Sam Cohodas Lodge

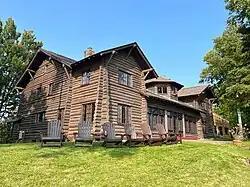
Cohodas Lodge following exterior log restoration and replacement in 2023

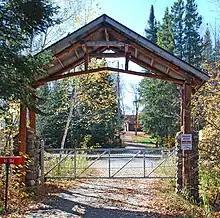
Gateway, 2010

The Sam Cohodas Lodge is a rustic lodge located off US-41 at the east end of Lake Michigamme near Champion, Michigan. It was built between 1934-35 for businessman Sam Cohodas. It was listed on the National Register of Historic Places in 1991 and designated a Michigan State Historic Site in 1990.